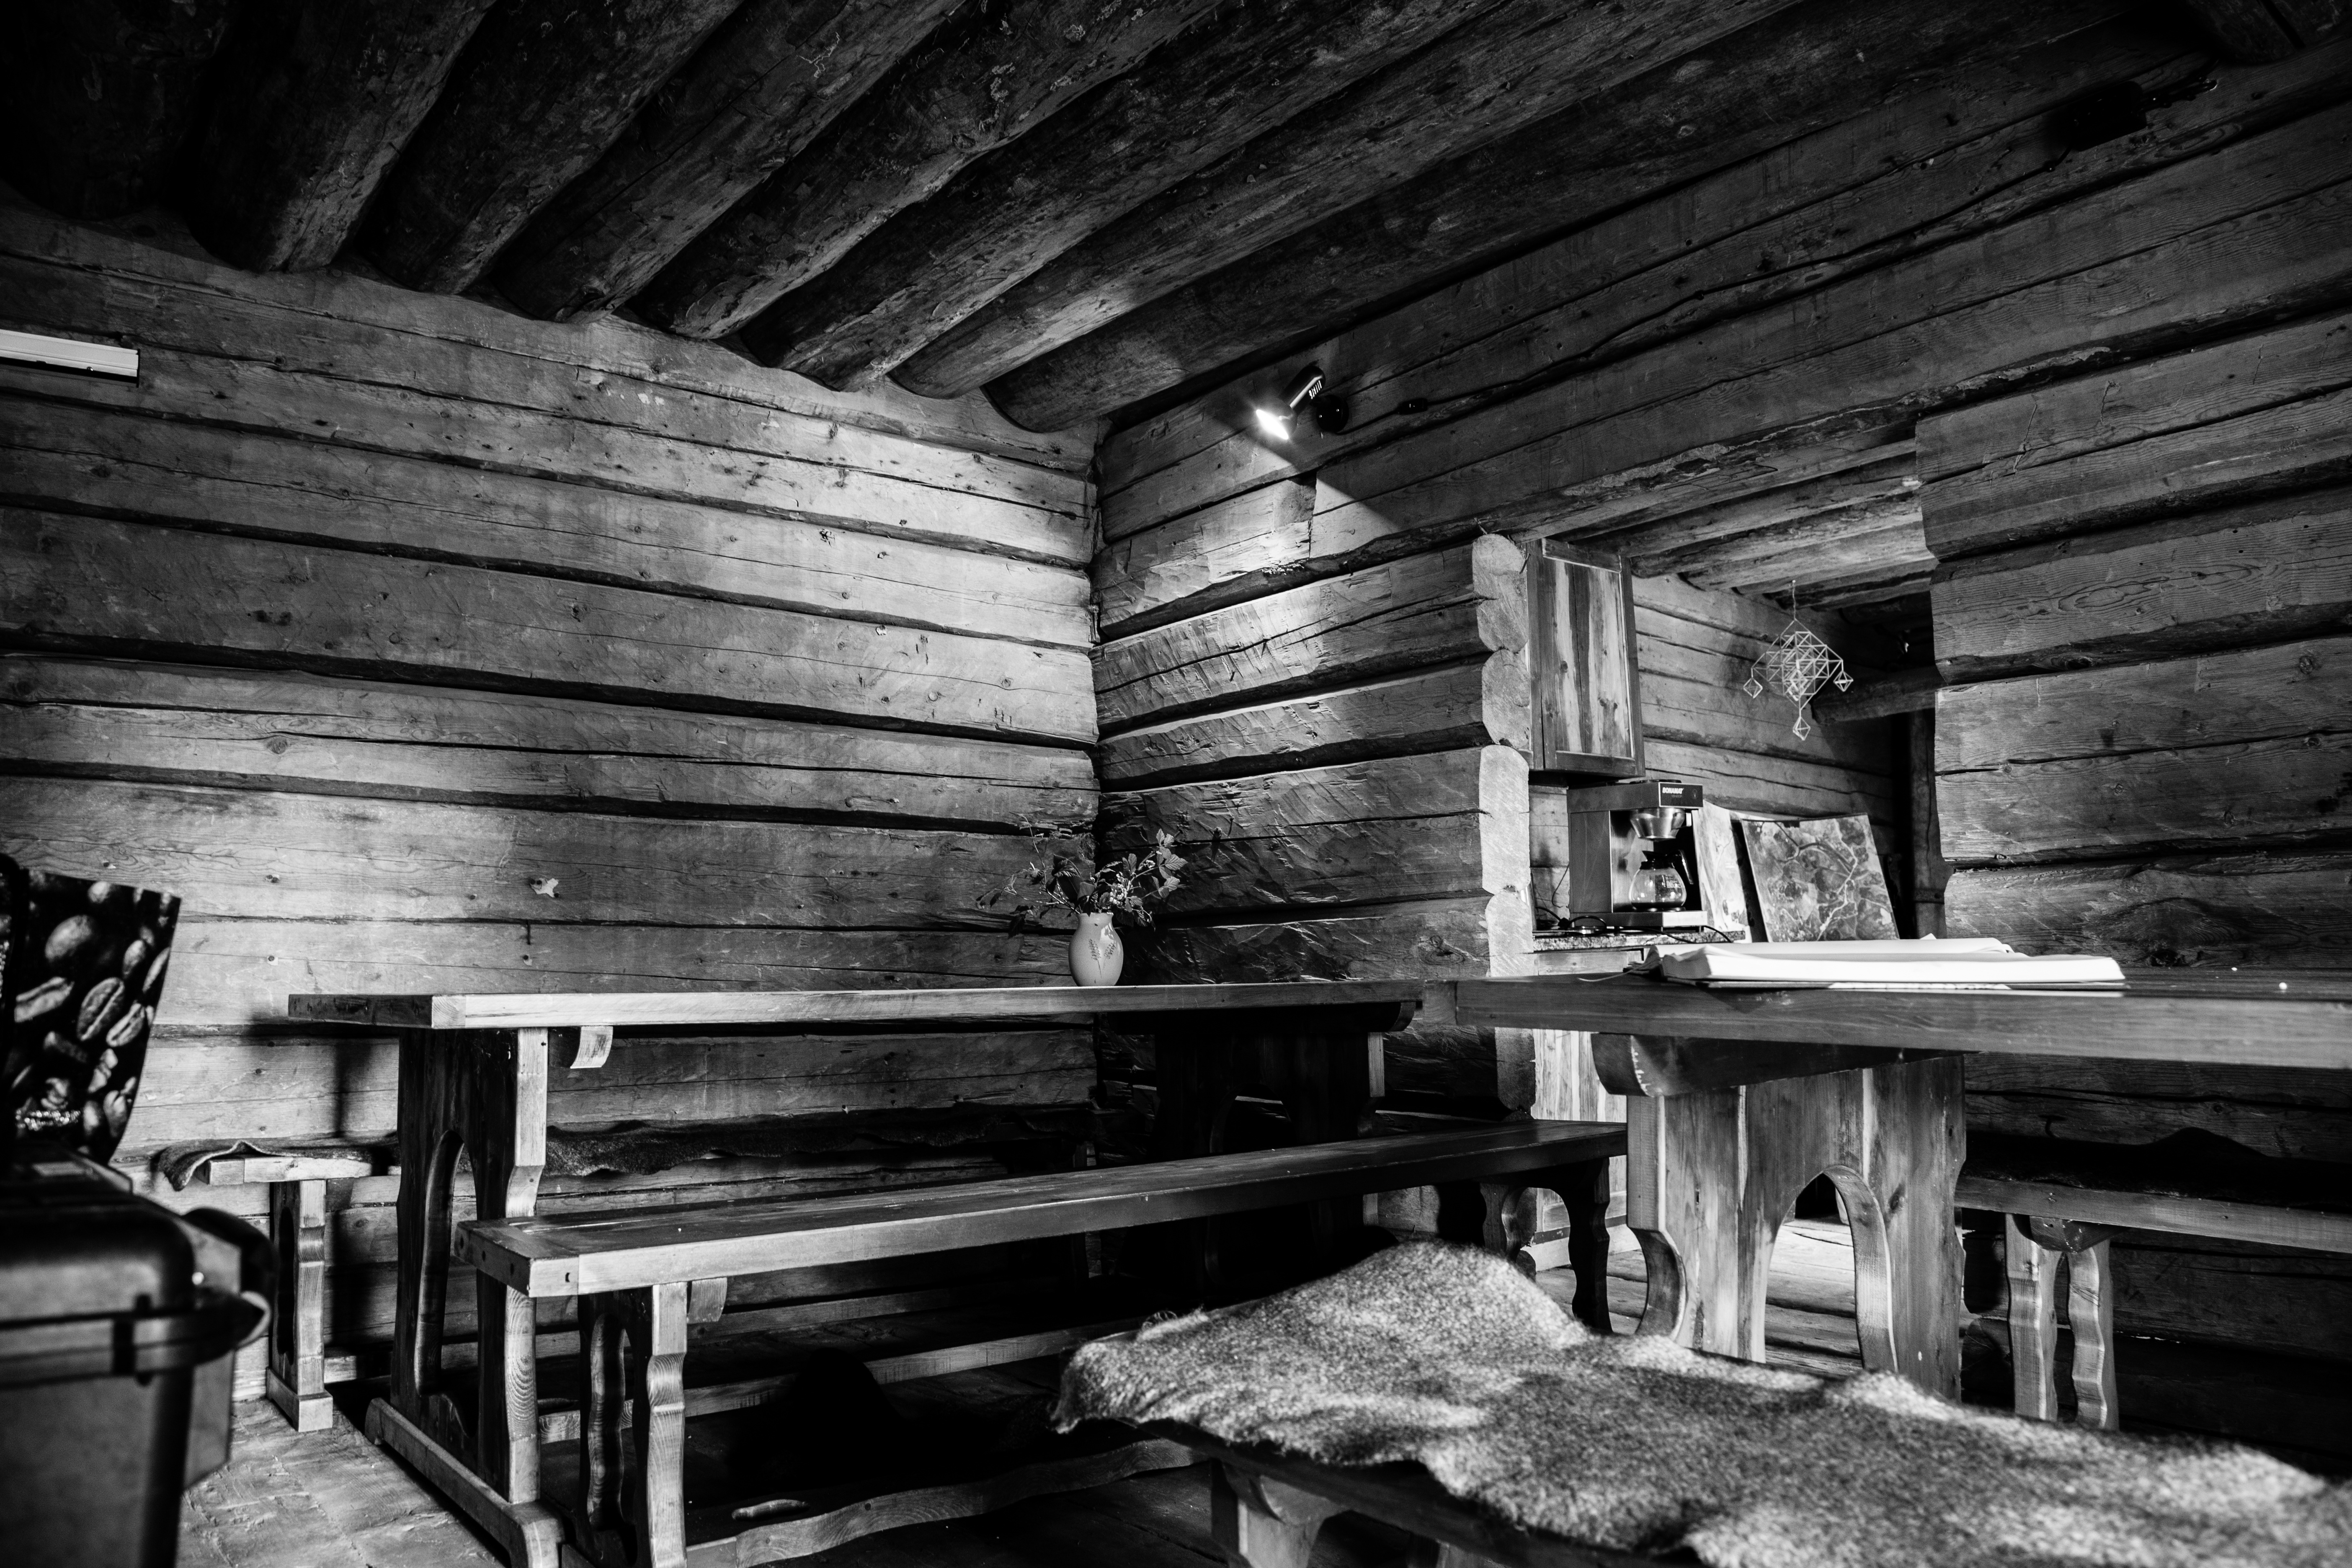
nature, blossom, black and white, plant, wood, white, meadow, house, bloom, time, valley, shack, aroma, bell, bouquet, natural, small, factory, darkness, black, monochrome, season, old house, timber, lily, purity, fragility, lily of the valley, monochrome photography, man made object, old timber walls